Hoy no me puedo levantar

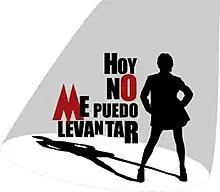

Hoy no me puedo levantar ("Today I Can't Get up") is a Spanish jukebox musical, with music and lyrics by José María Cano and Nacho Cano, former members of the band Mecano. Based on 32 of the band's greatest hits and named after their first single, the musical centers on a pair of impoverished musicians trying to be part of La Movida Madrileña, after the fall of Francisco Franco's dictatorship. Through an analysis of the 1980s, the musical portrays the condition of these boys trying to survive in Madrid, under the shadow of drugs and AIDS. The musical ran for four seasons in Madrid's Rialto Theatre (former "Movistar Theatre") and for three seasons in Mexico City's Centro Cultural Telmex and Teatro Aldama. It was produced by "Drive" in Spain and "OCESA Teatro" in Mexico.